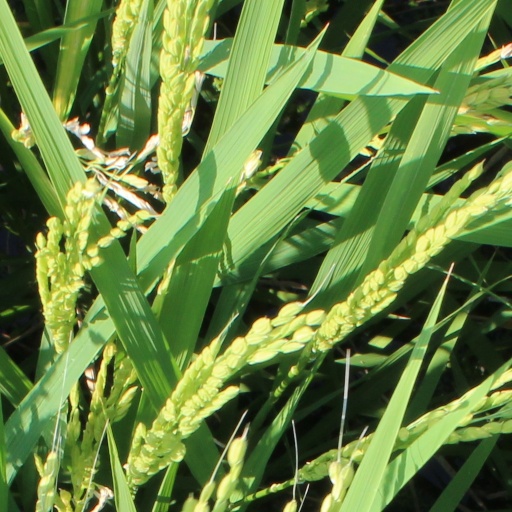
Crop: rice